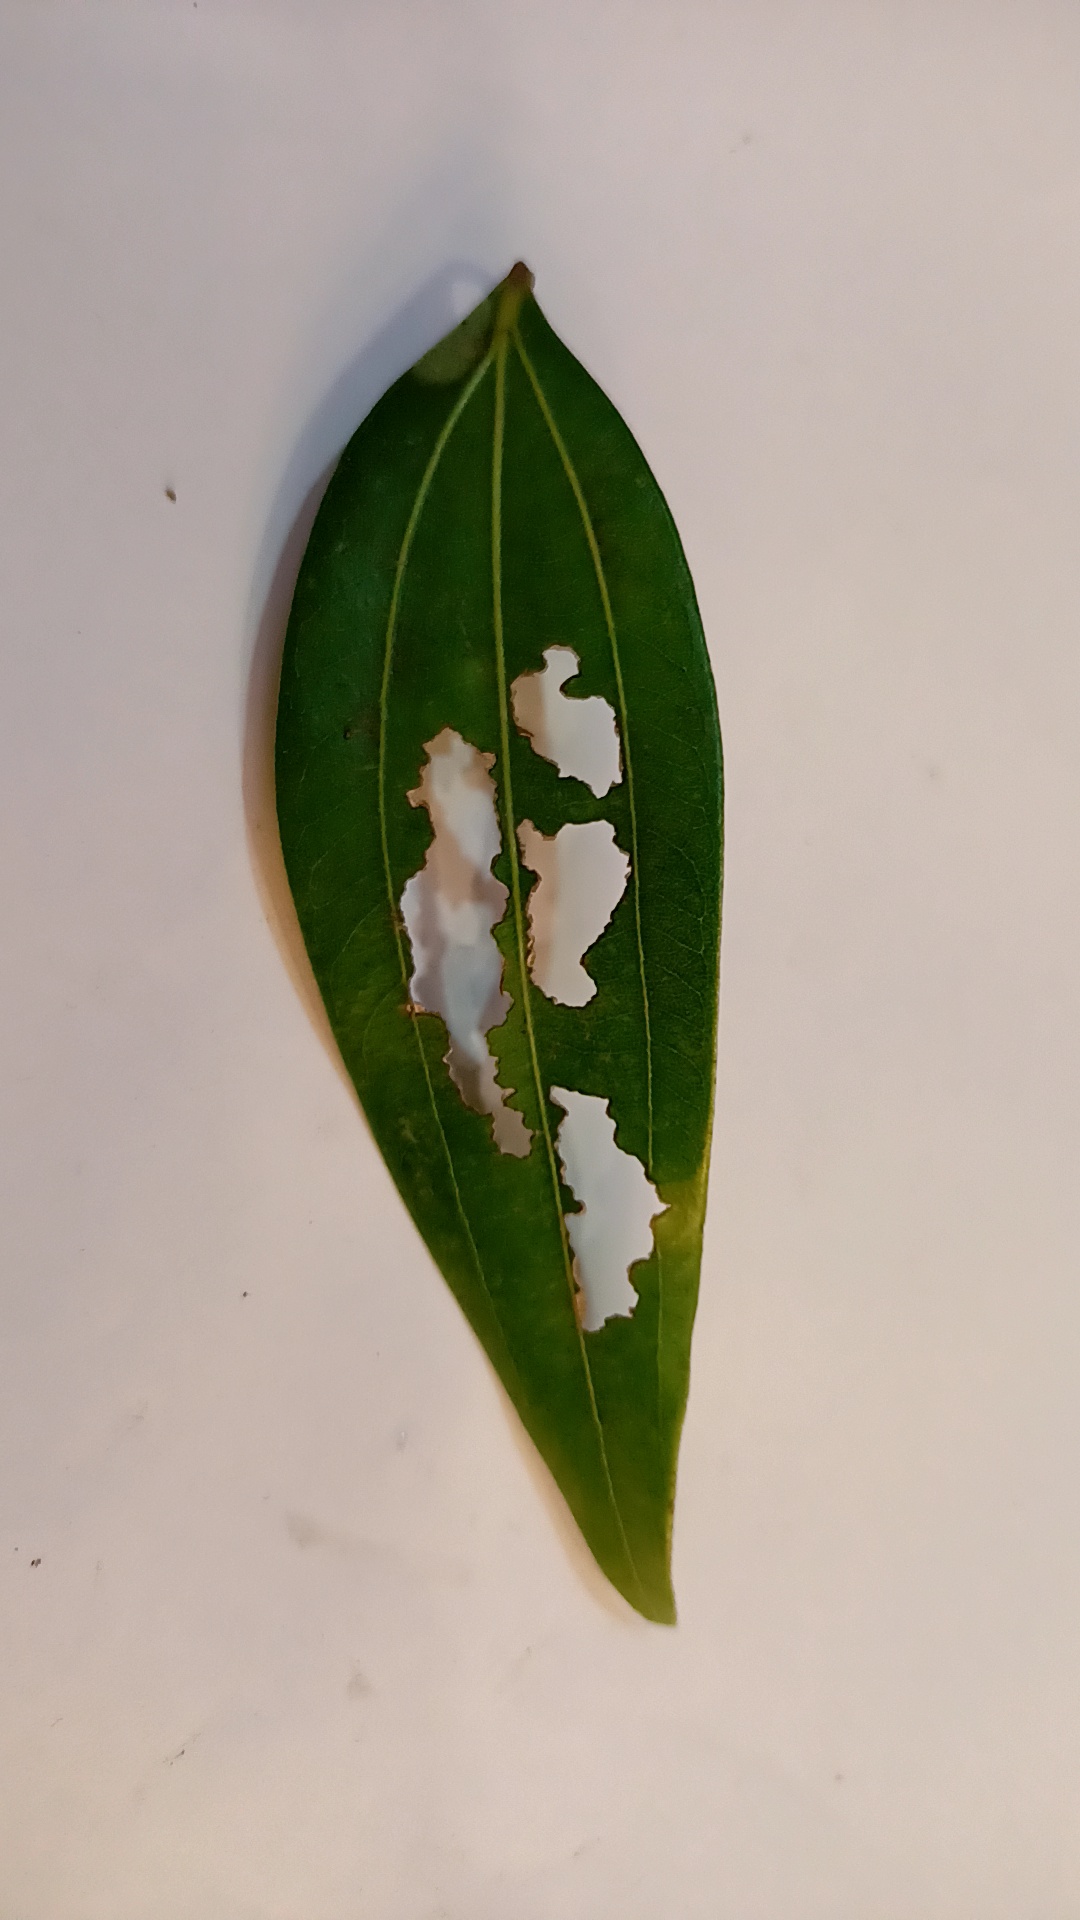
Label: Disease